Damphu drum

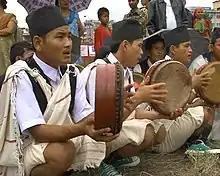
Nepali people playing Damphu

A damphu, or damfoo (Nepali: डम्फु), is a percussion instrument similar to a large tambourine. This instrument is used by the Tamang people of Nepal to play the melodious Tamang Selo. According to folklore Damphu was invented by Peng Dorje, a Tamang King and named it after Nepal's national bird the "Daphne bird. It is also played by the gurung and magar people of nepal."